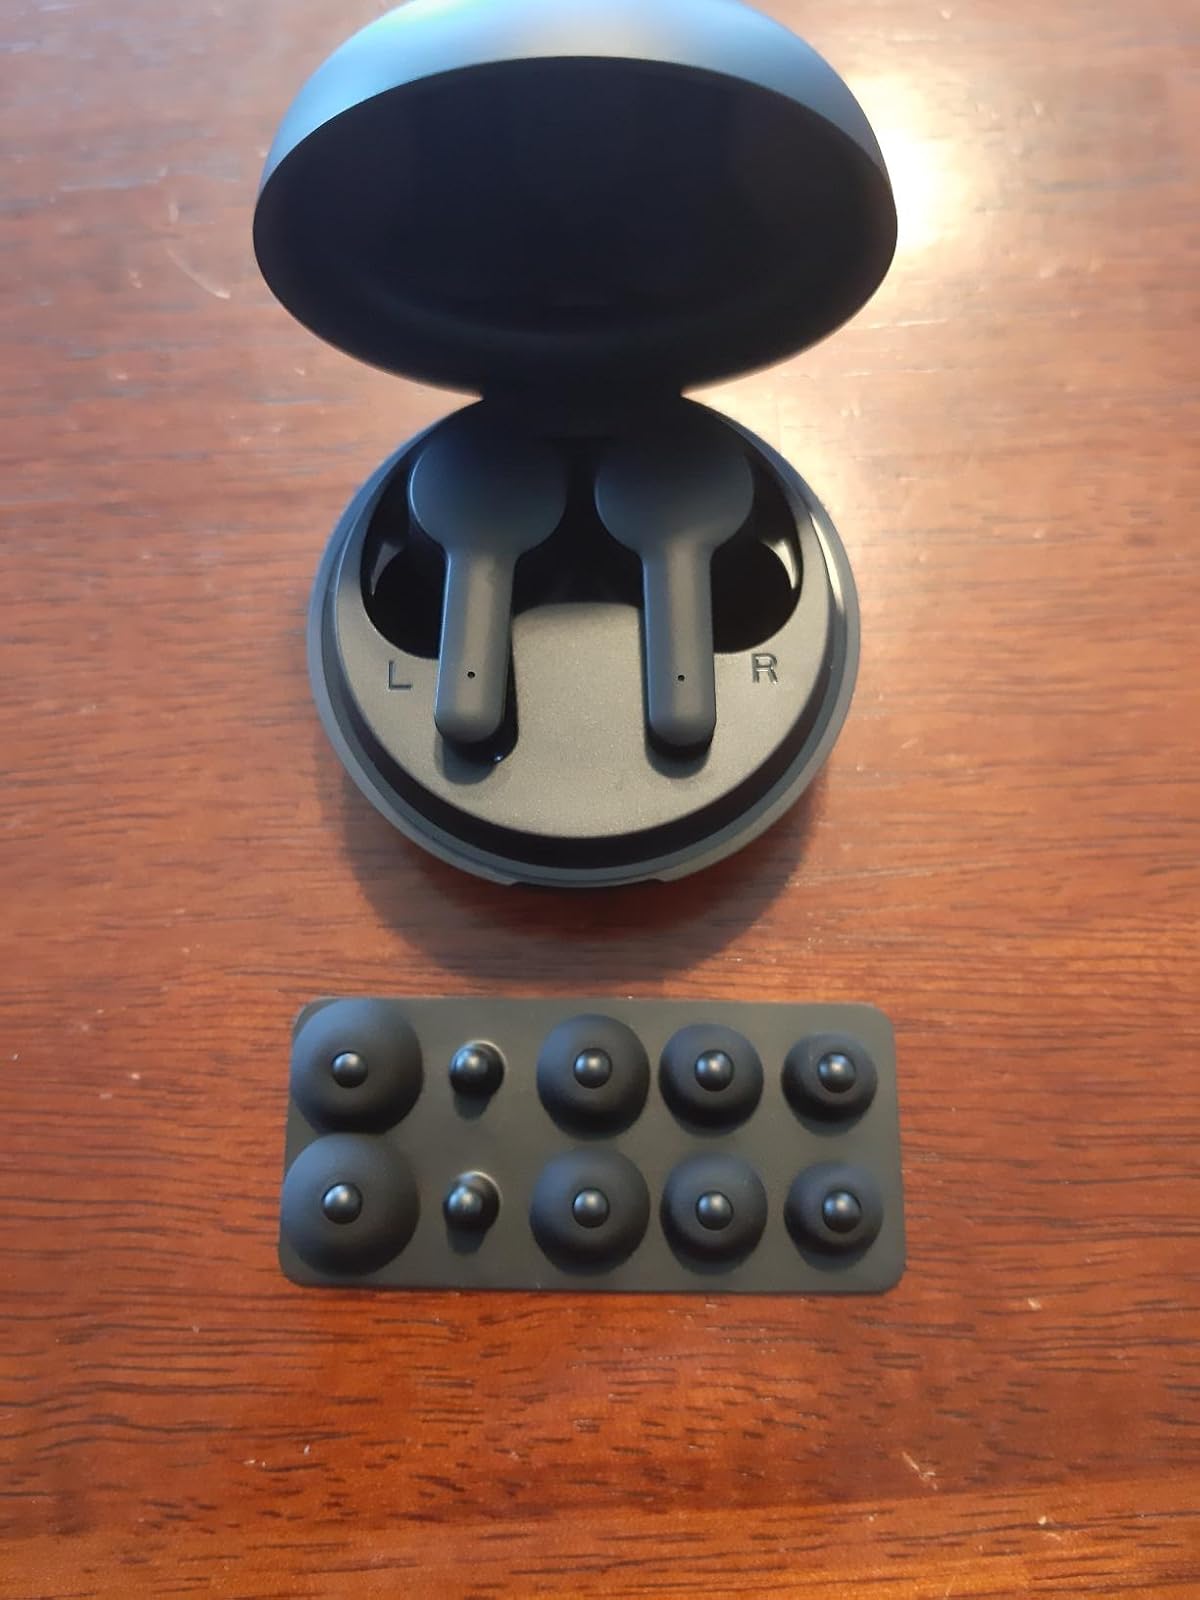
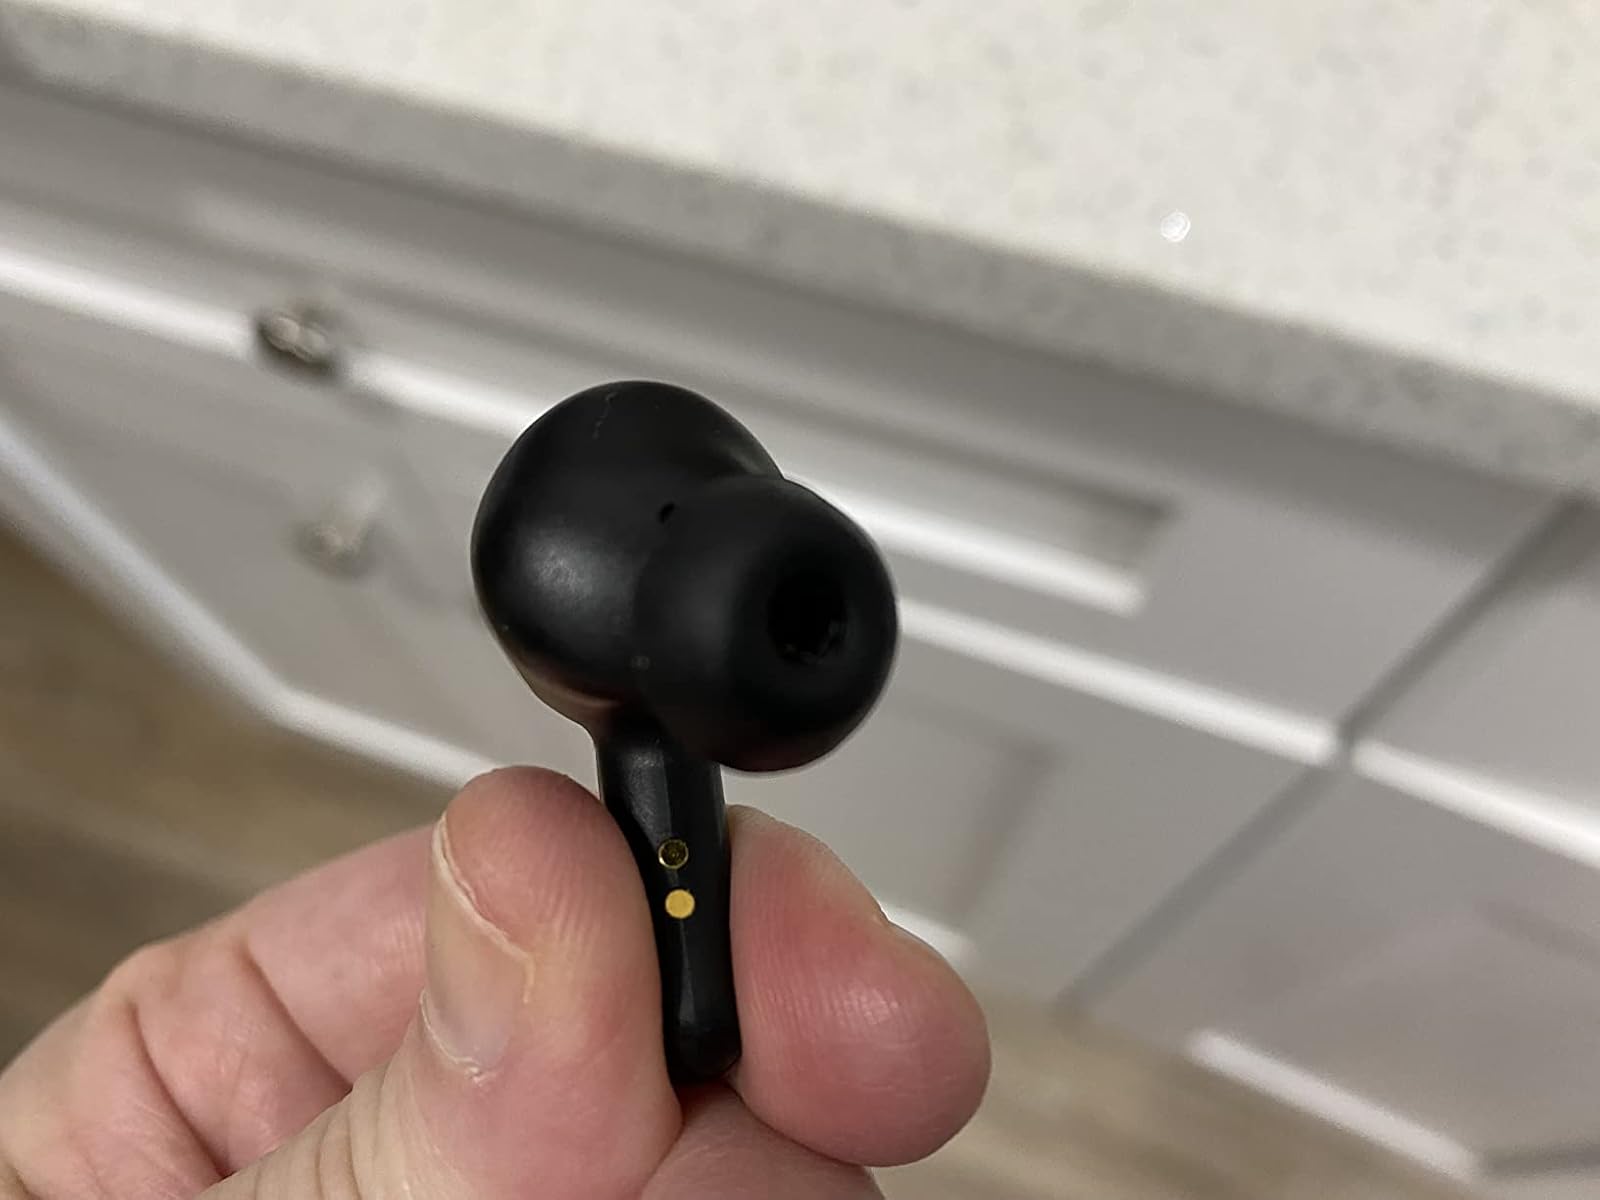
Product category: earbuds
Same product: yes